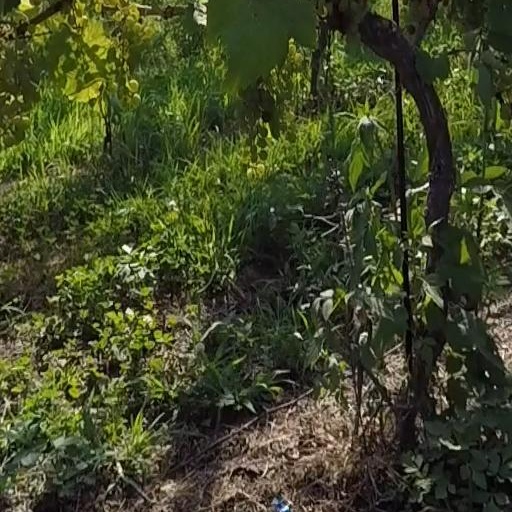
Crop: grape